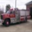
Label: truck